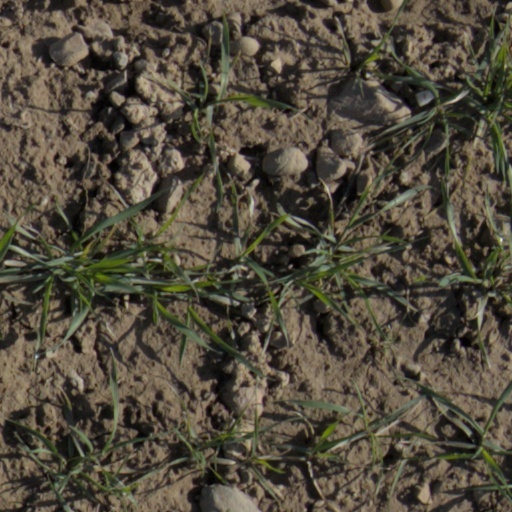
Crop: wheat